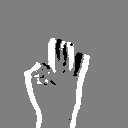
ASL letter: f